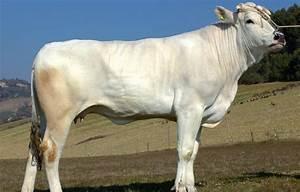
cow